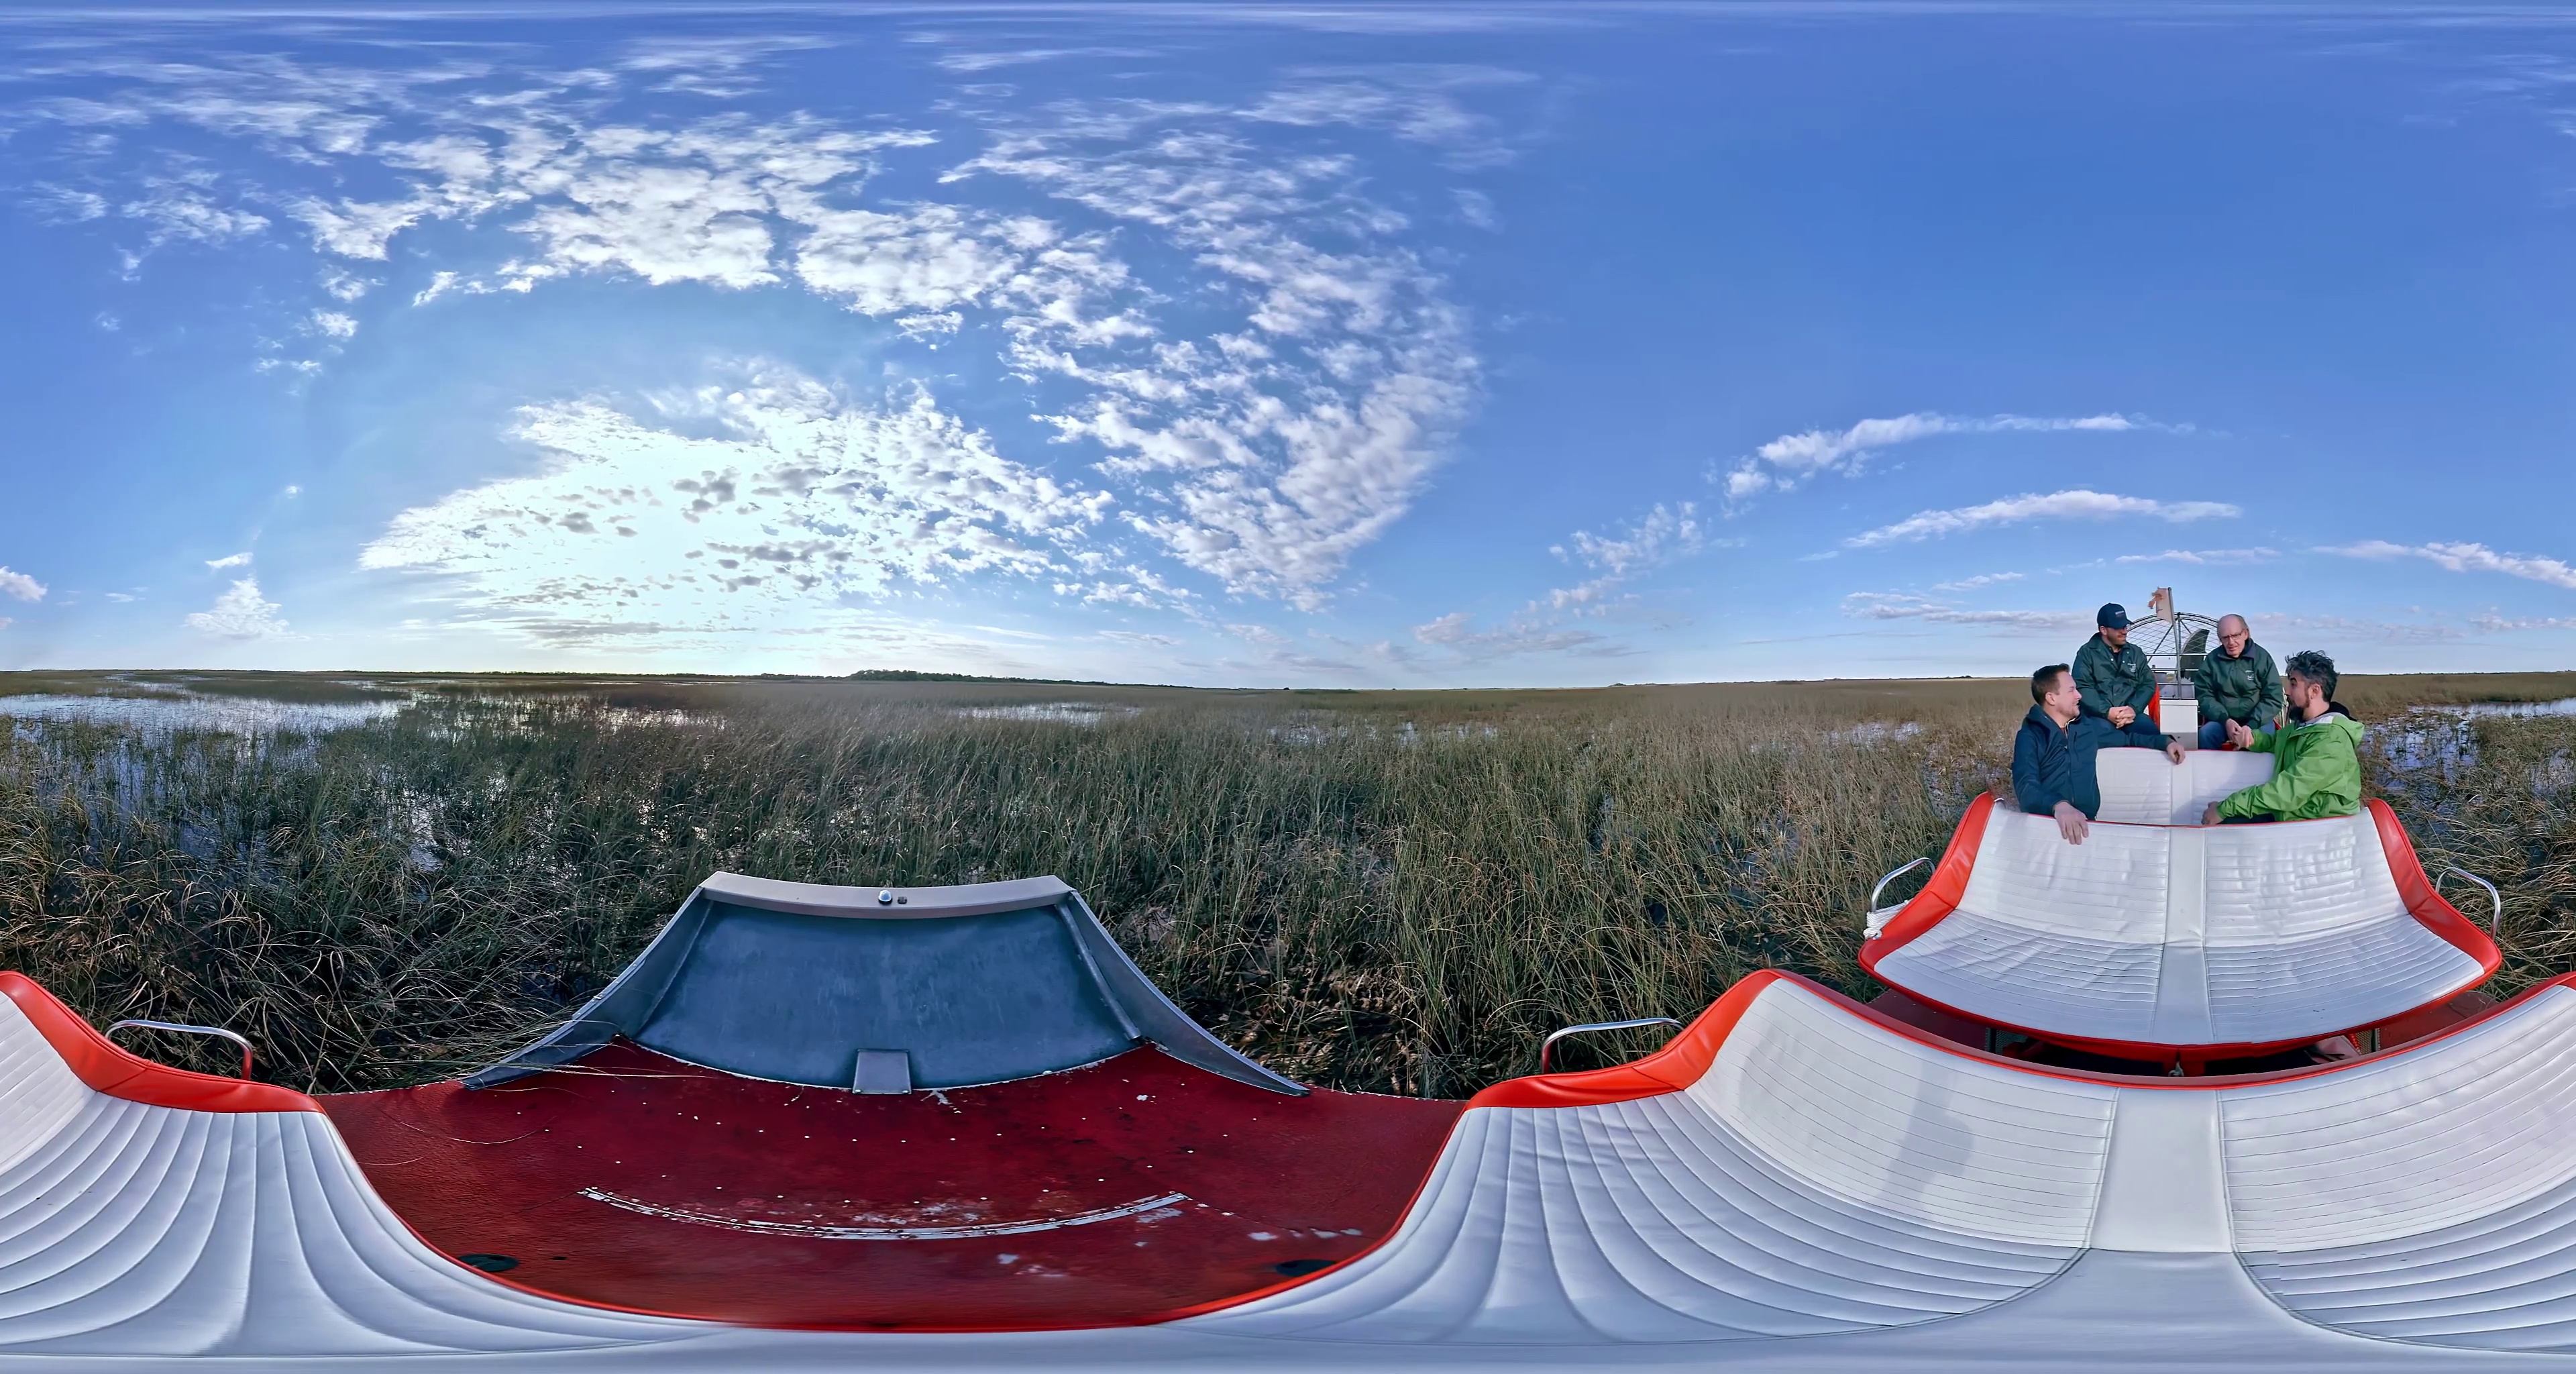
Referred object: Man in front wearing blue clothes

Referred object: turn right to see the group of people sitting on the back seat

Referred object: the man opposite the man in the green jacket